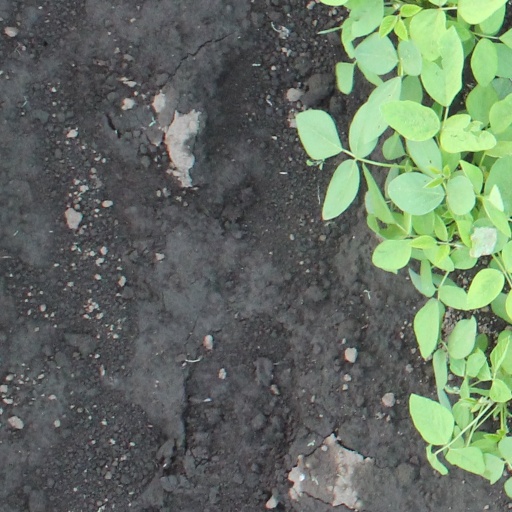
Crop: soybean